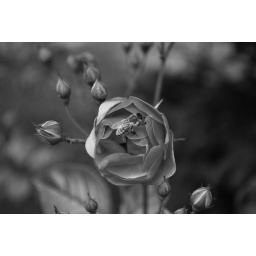
I do not want to live in a black and white world... But I could if I had too.